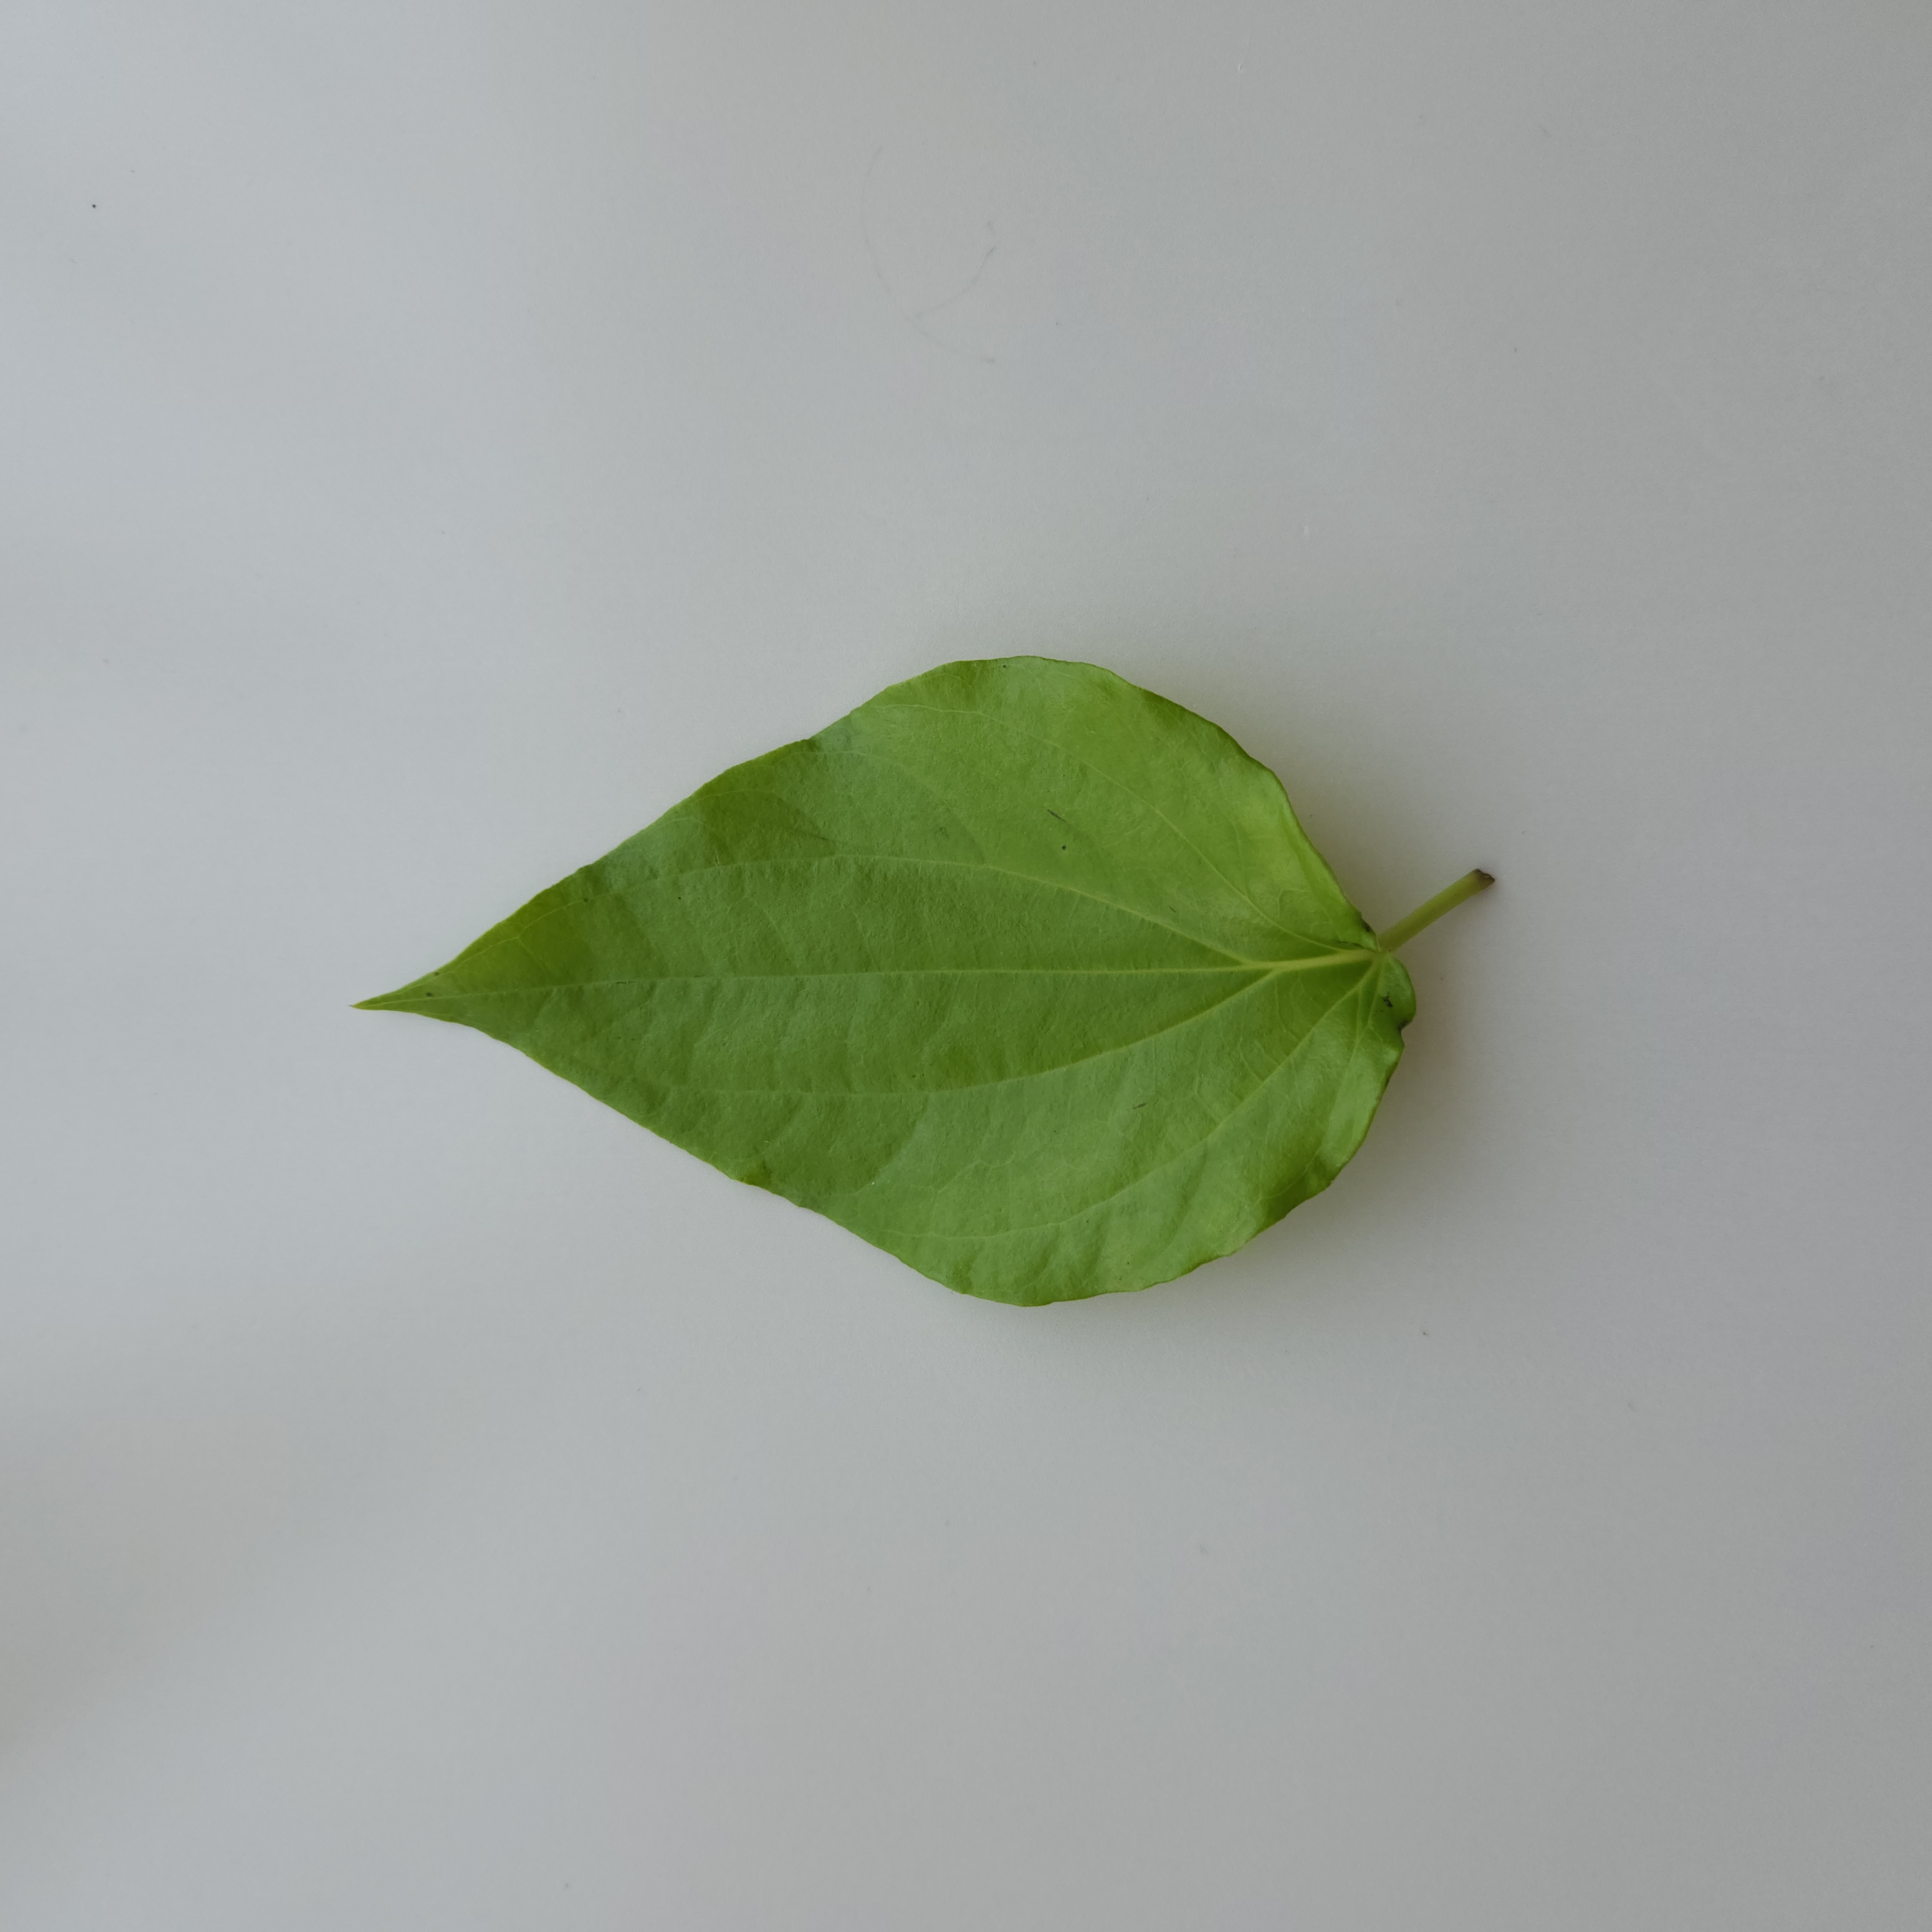
Label: Healthy